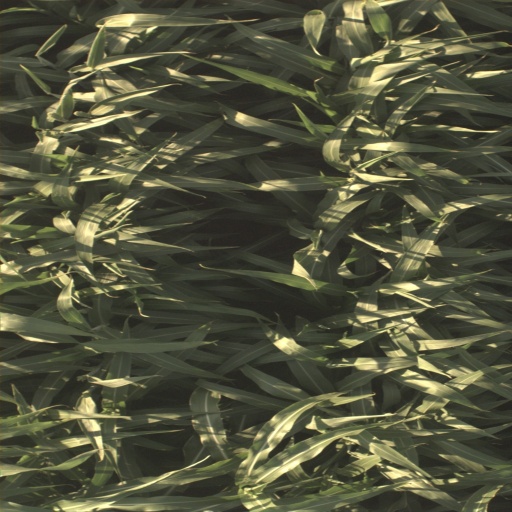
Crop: sorghum